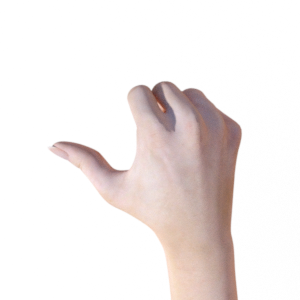
Label: rock